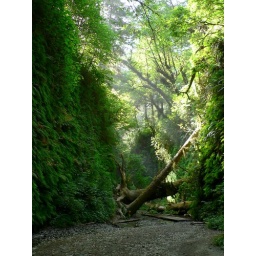
Small box canyon covered in prehistoric 5-fingered ferns.